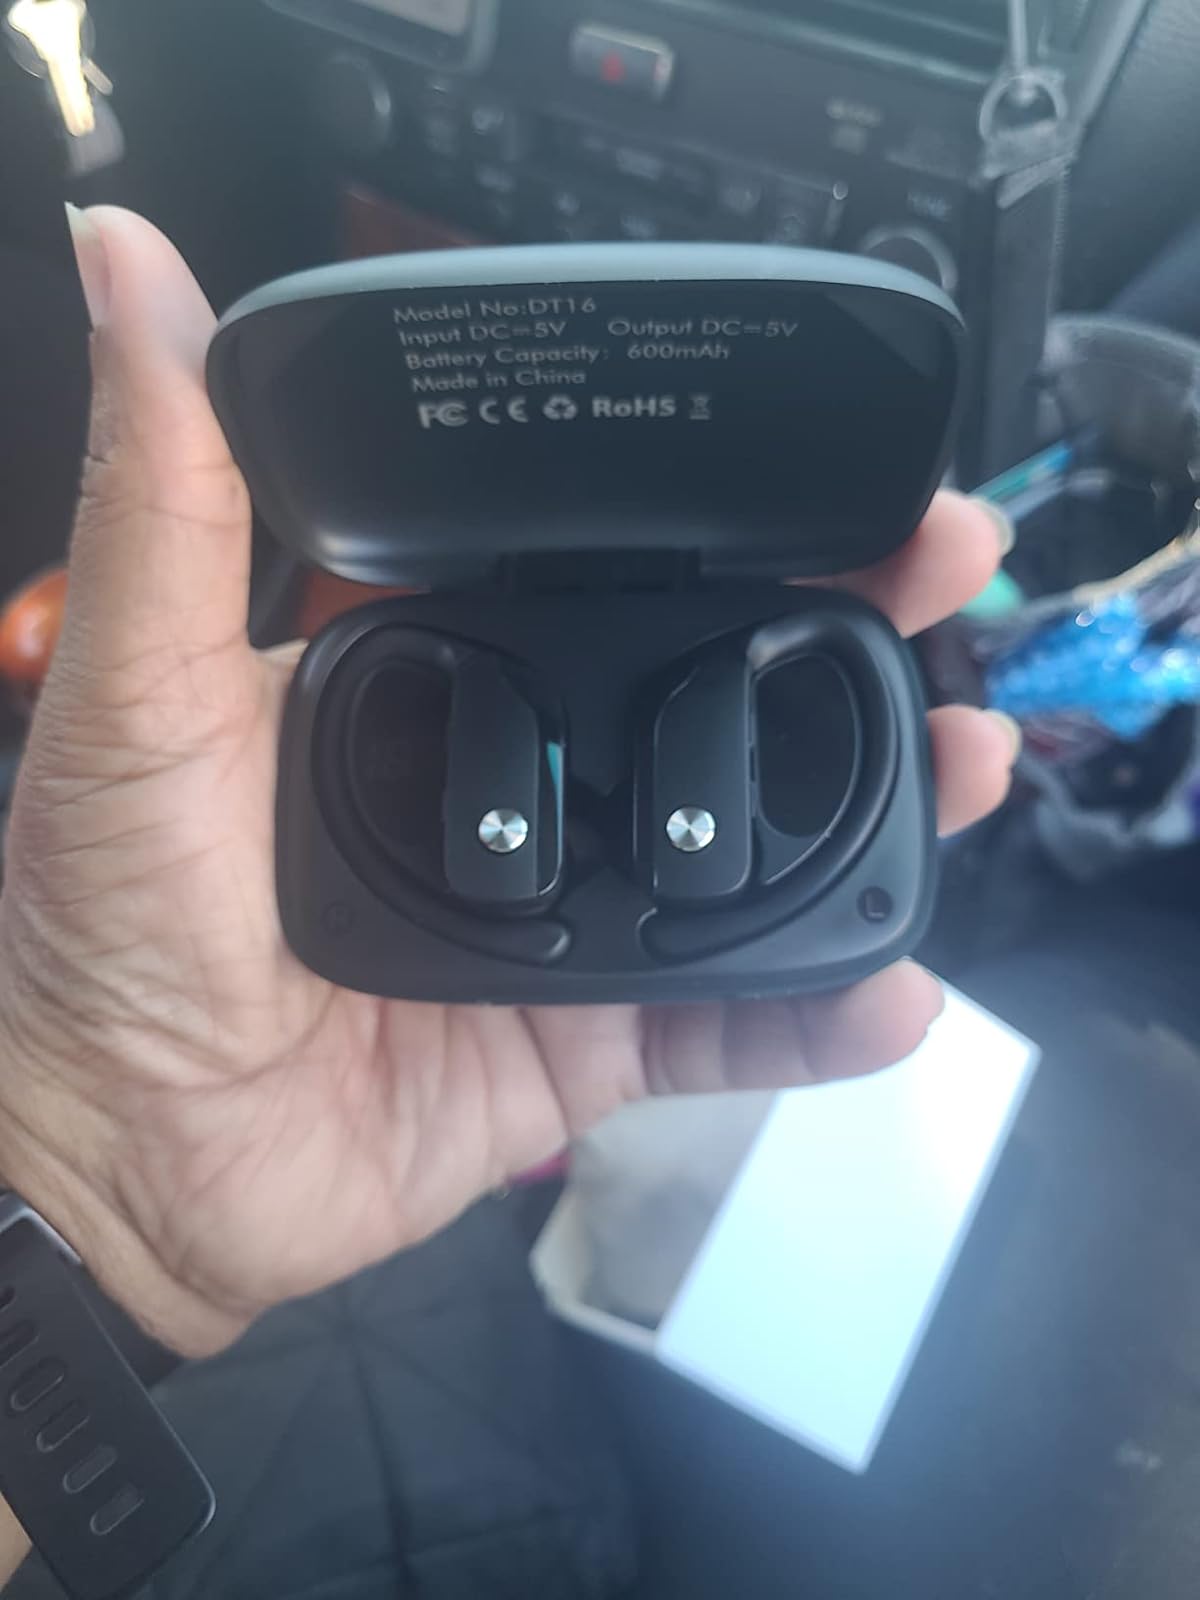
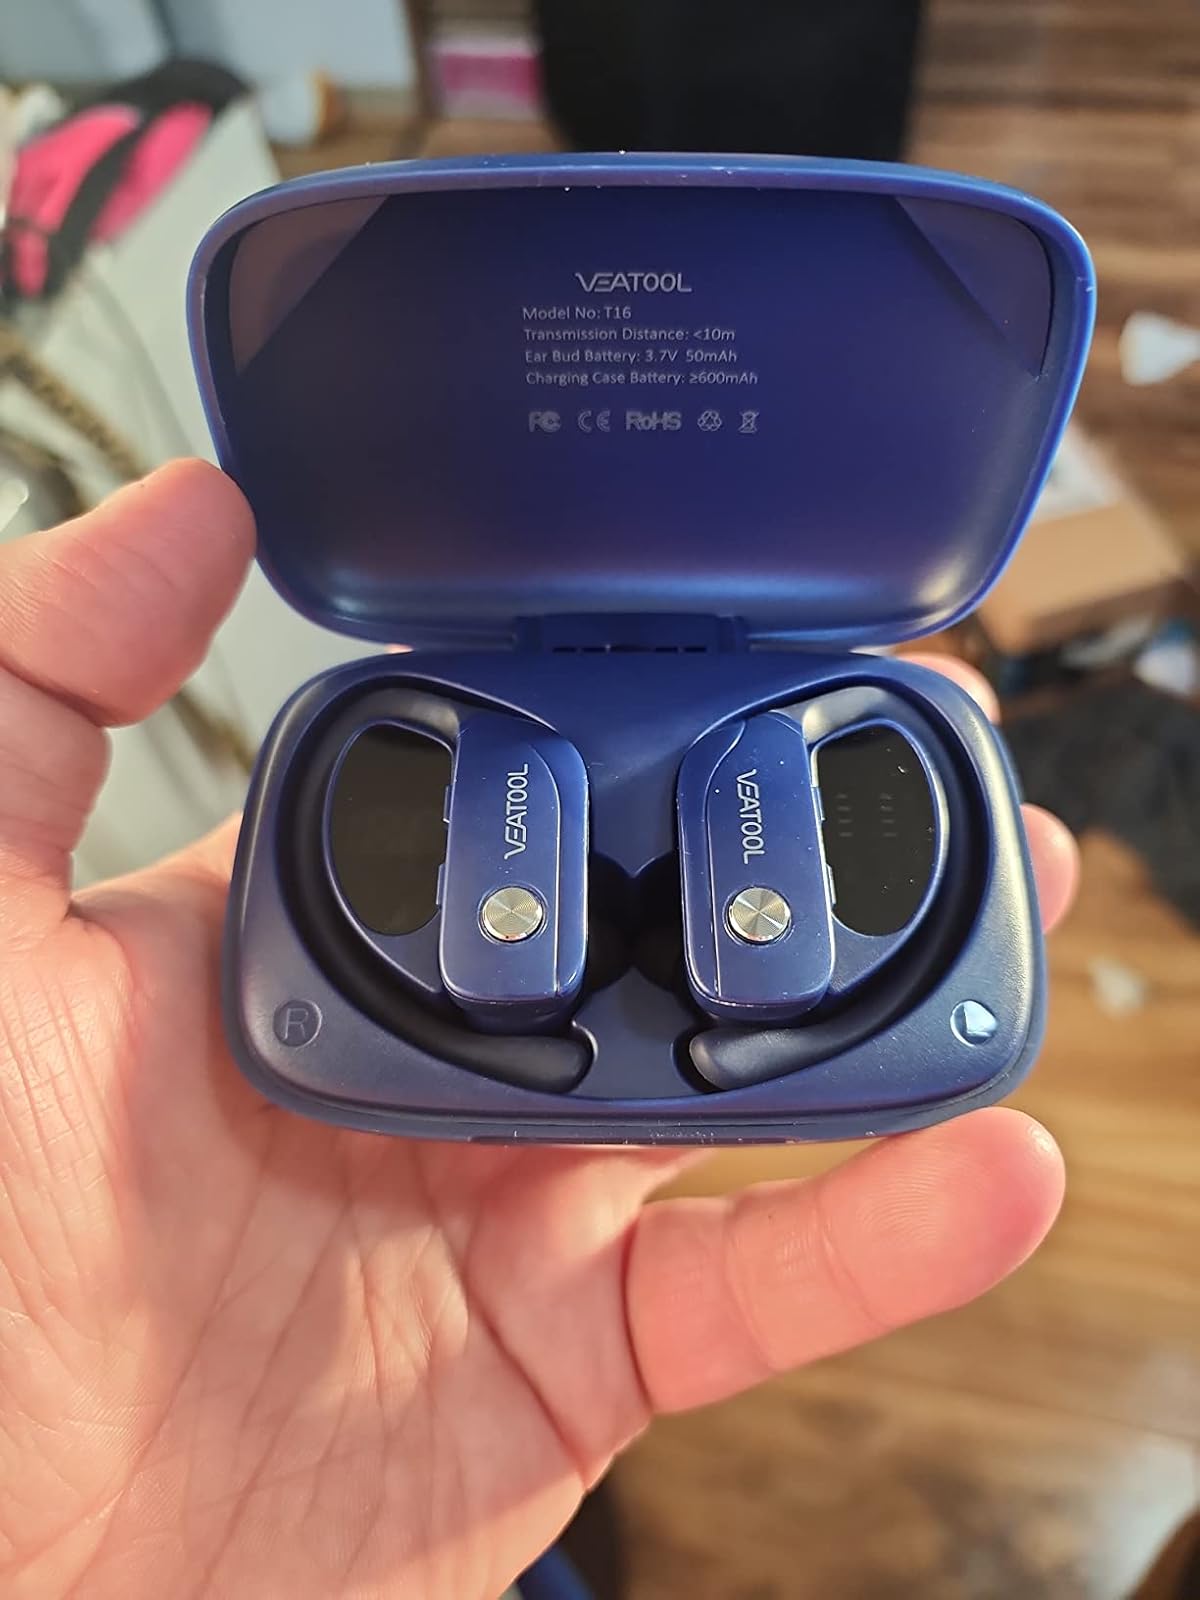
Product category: earbuds
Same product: no